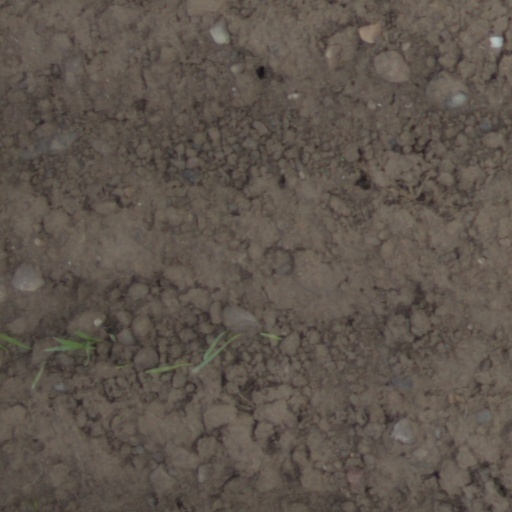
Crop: wheat